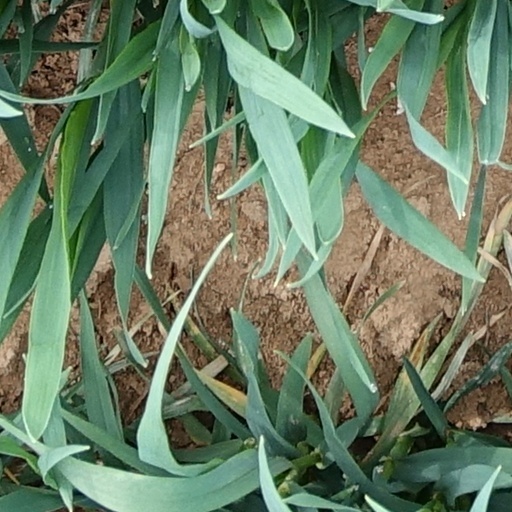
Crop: wheat